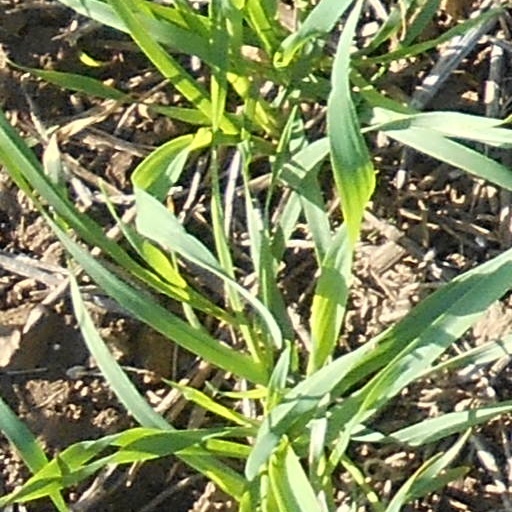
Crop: wheat